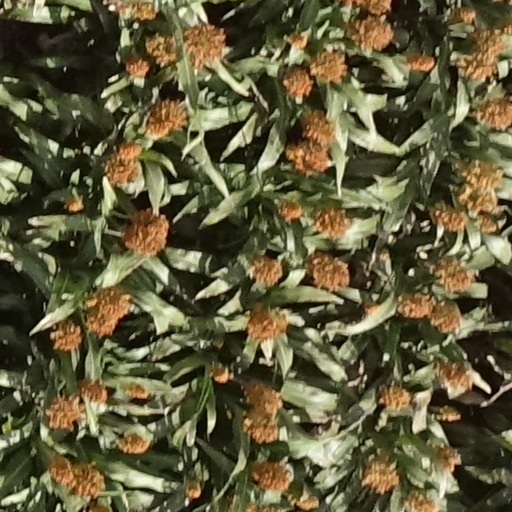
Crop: sorghum